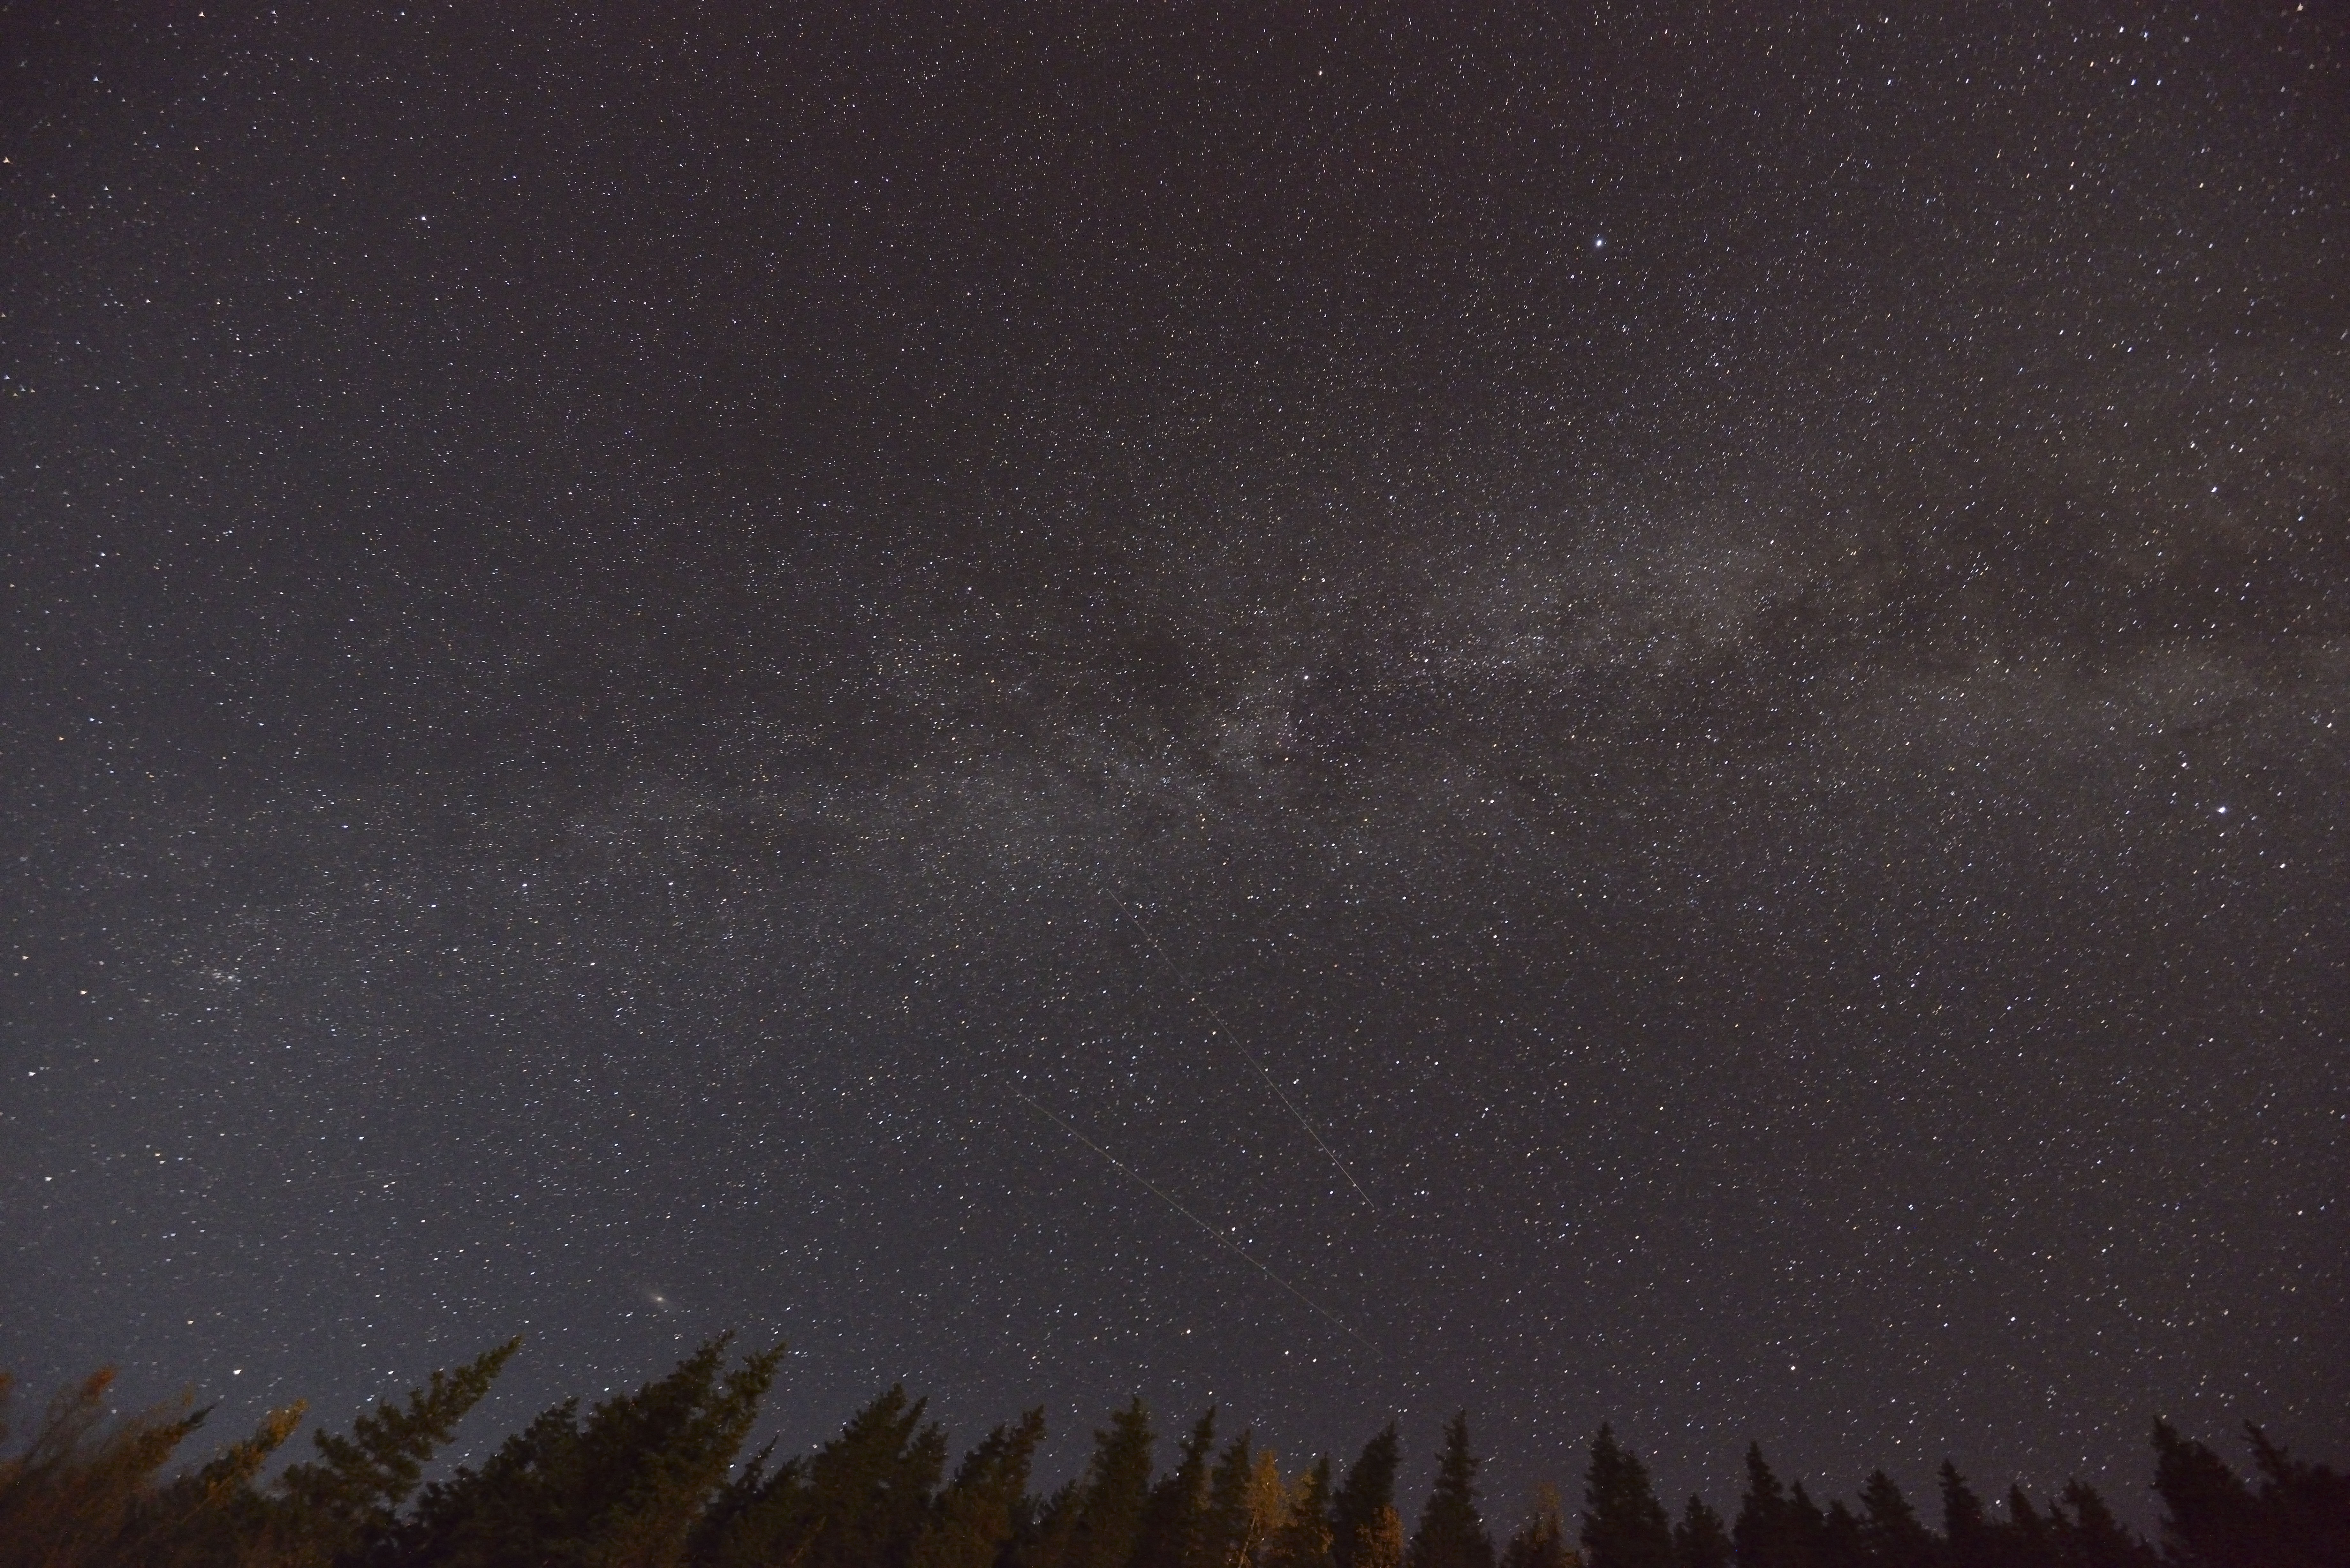
sky, night, star, milky way, atmosphere, galaxy, aurora, outer space, cool image, astronomy, stars, milkyway, i, nikond800e, midnight, nikon1635, astronomical object, spiral galaxy